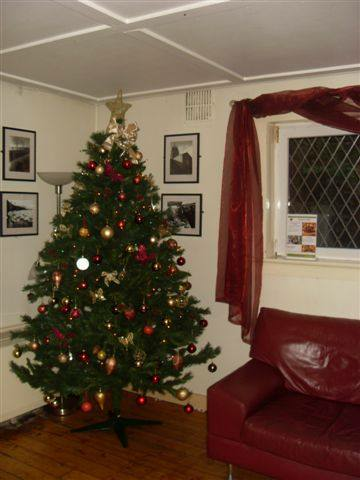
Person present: No